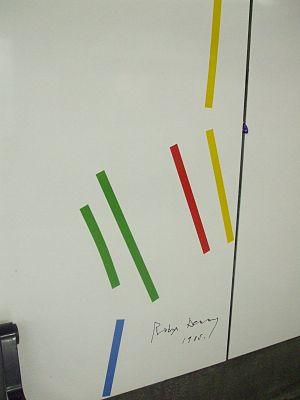
Robyn Denny est le pseudonyme de Edward Maurice Fitzgerald Denny, né le 3 octobre 1930 à Abinger en Angleterre et mort le 20 mai 2014 à Linars en France, un peintre expressionniste britannique, considéré comme l'un des artistes abstraits d'avant-garde au cours des années 1960 et 1970.